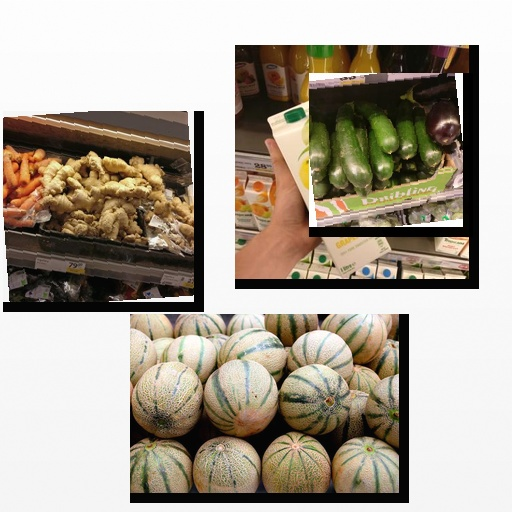
Food items: zucchini, ginger, cantaloupe, golden_grapefruit_juice